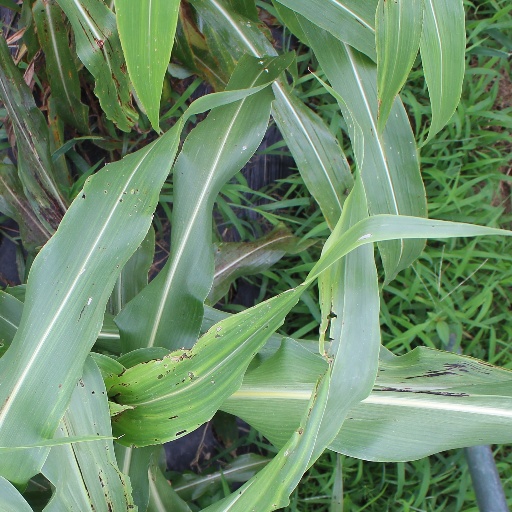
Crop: sorghum